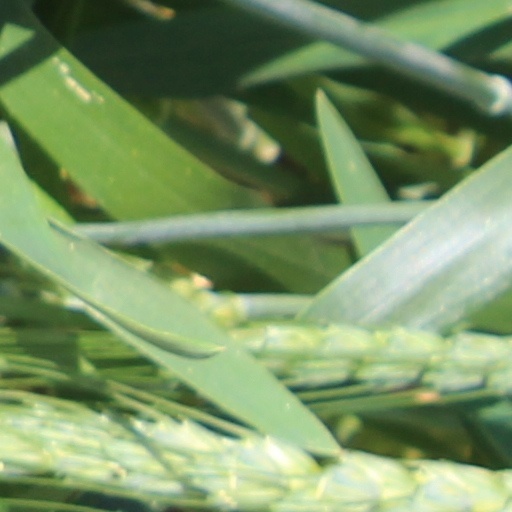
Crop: wheat